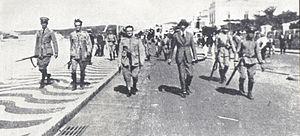
Tenentismo est le nom d’un mouvement politico-militaire de la décennie de 1920 au Brésil et de rébellions dans les casernes. Ce nom vient de « tenente », grade de la plupart des rebelles, à quelques exceptions, la plus notable étant celle de Luis Carlos Prestes qui était capitaine.
1922 est une année commune commençant un dimanche.